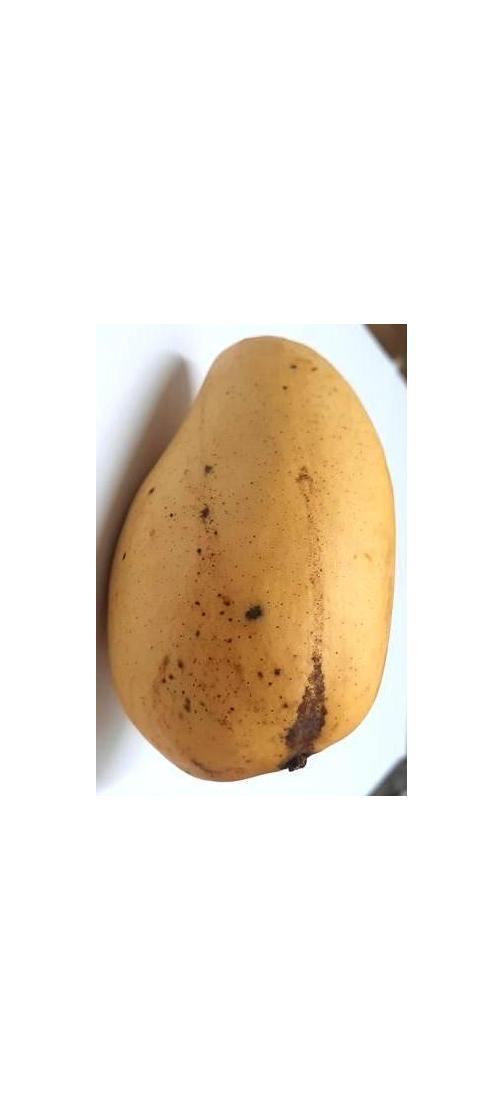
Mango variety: Katimon